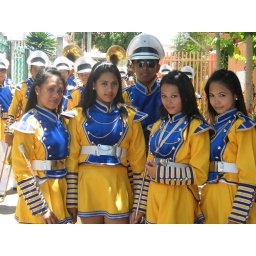
hot girls by my home